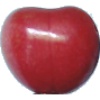
Label: Cherry 2